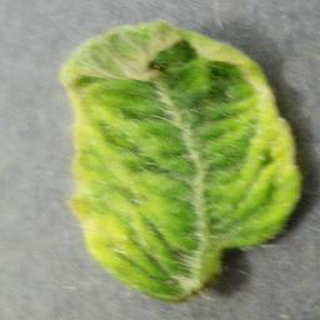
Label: tomato_yellow_leaf_curl_virus